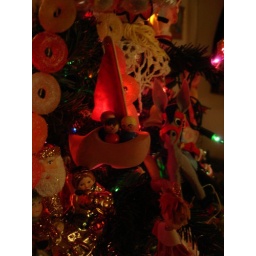
in a wooden shoe